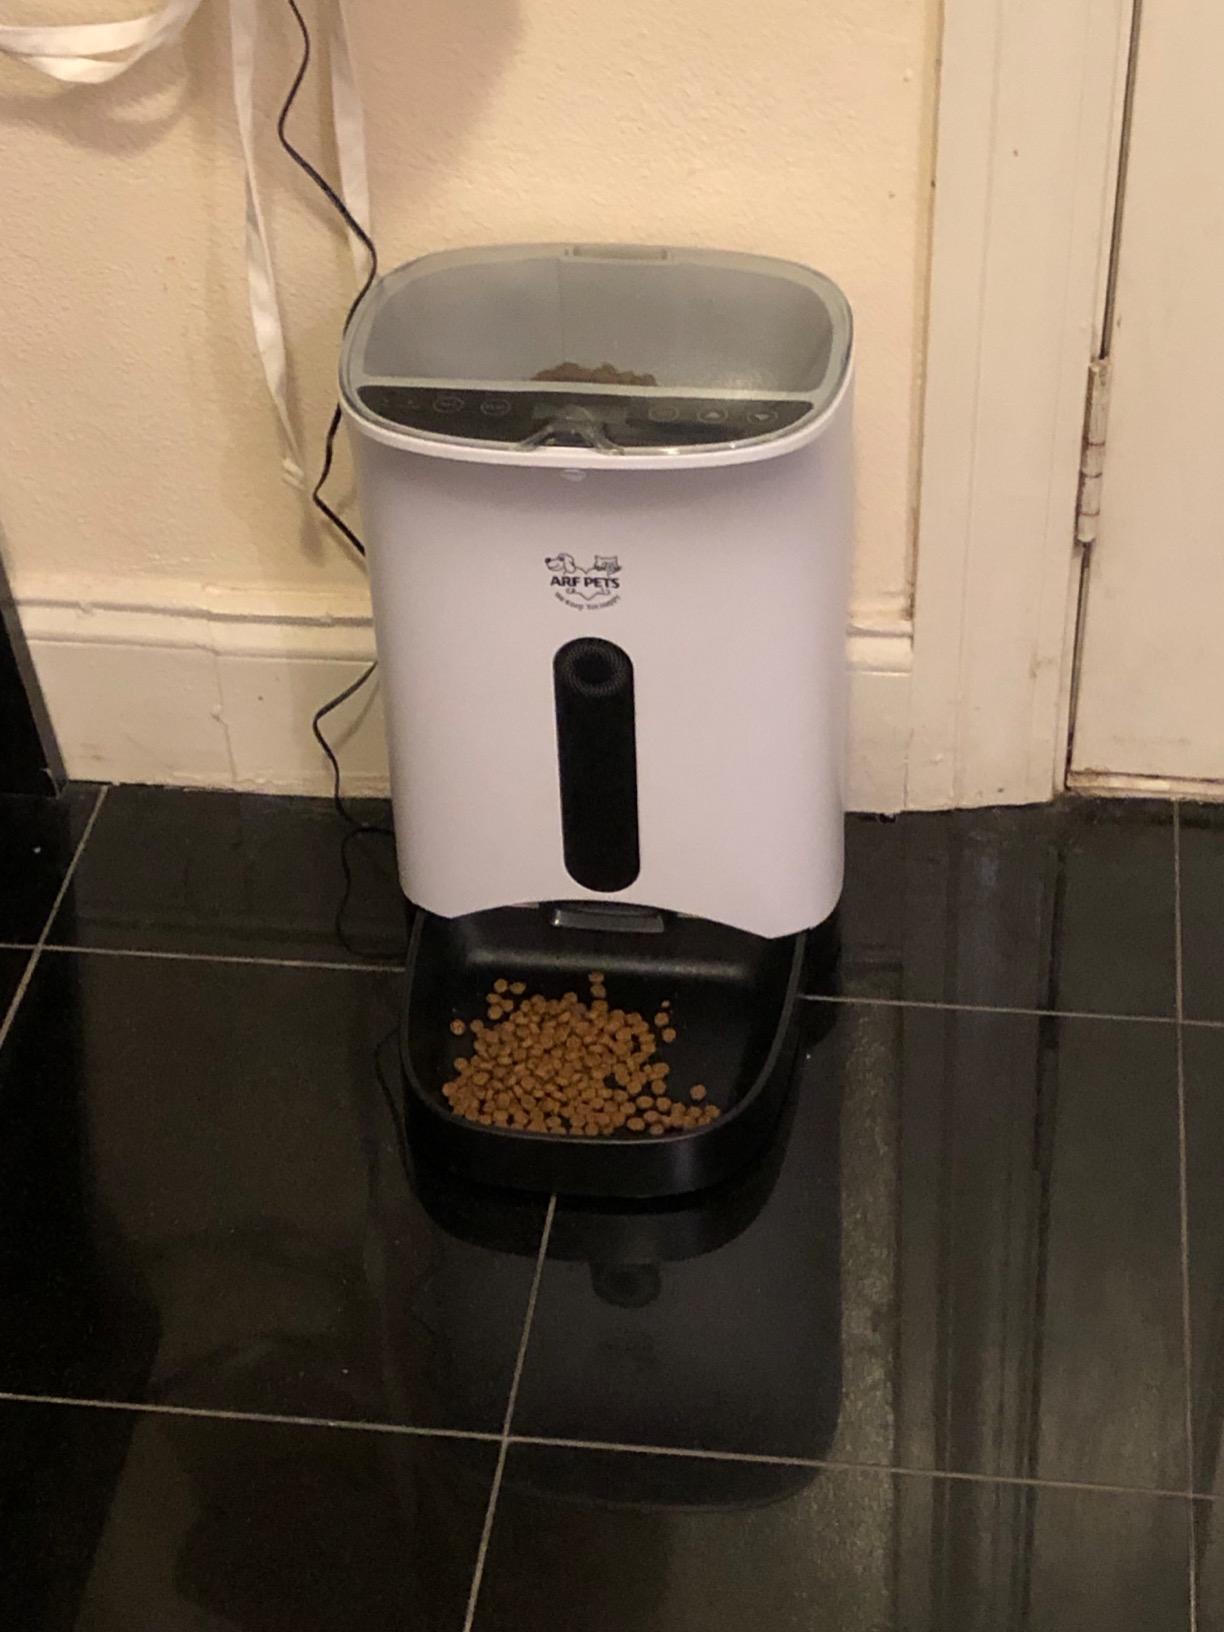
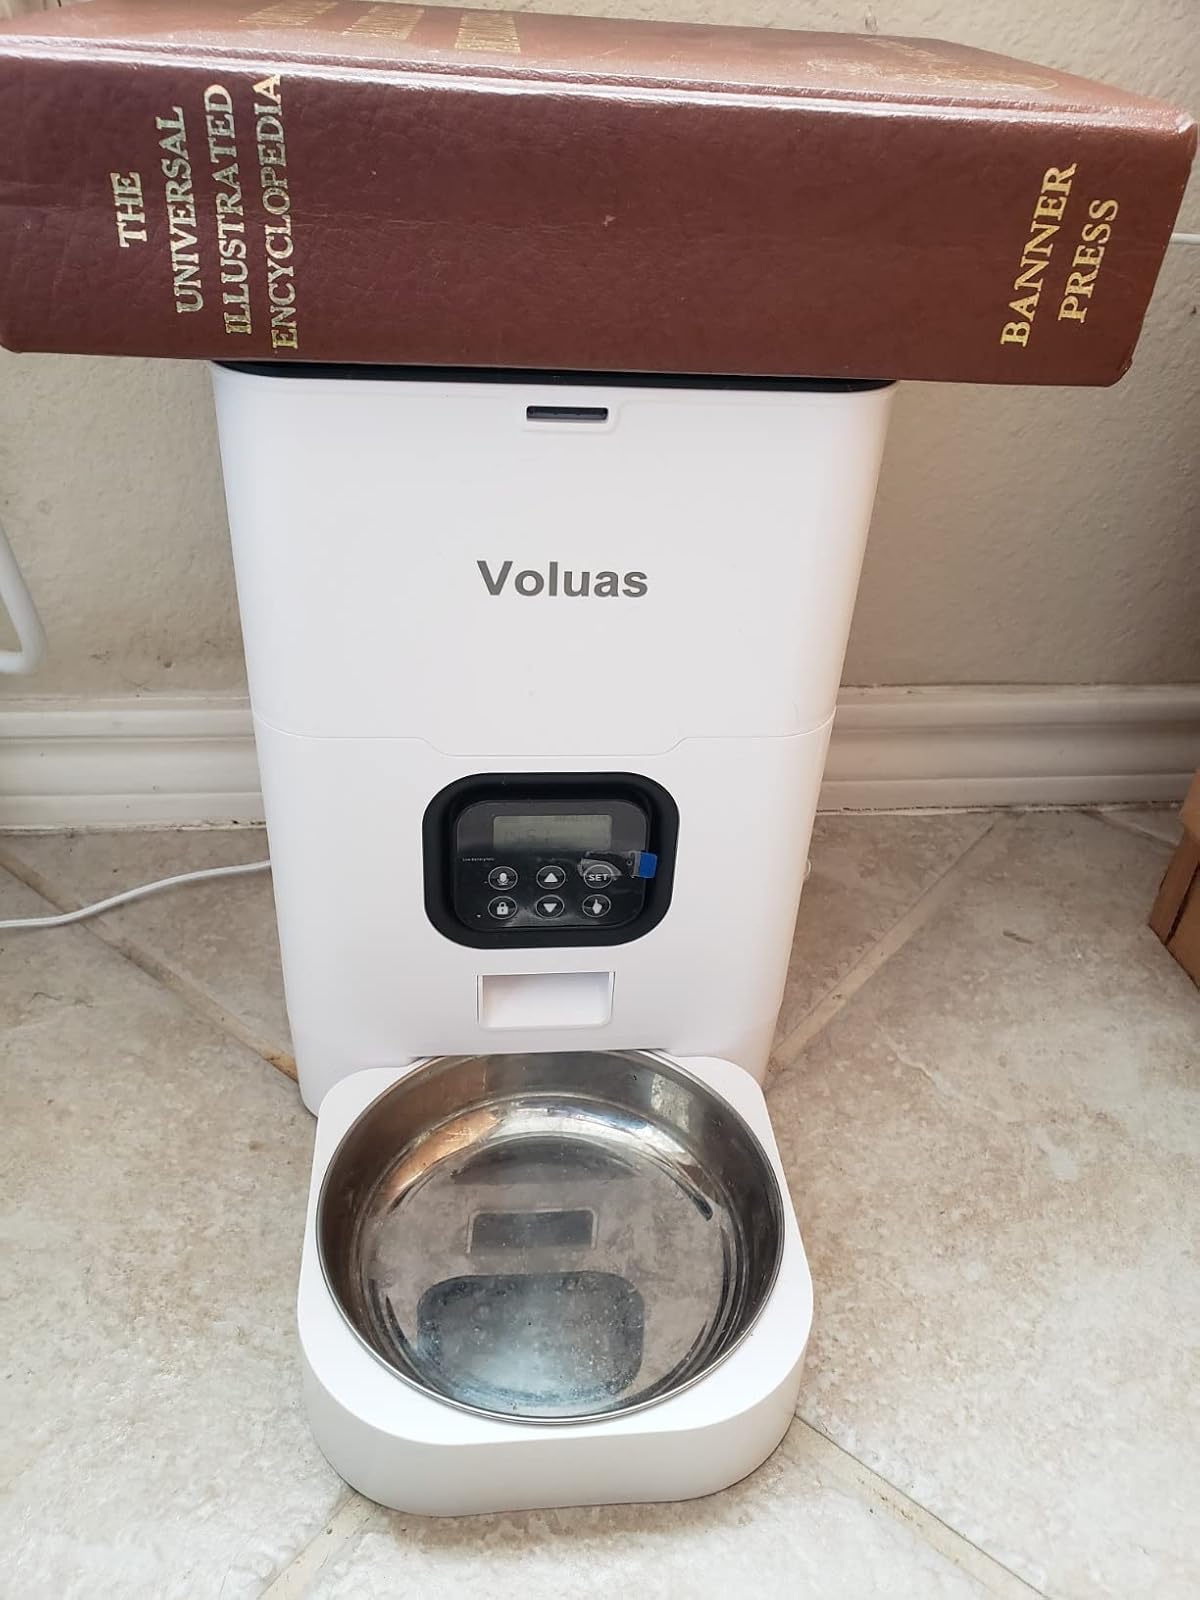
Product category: items_feeder
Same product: no